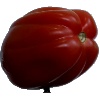
Label: tomato_heart